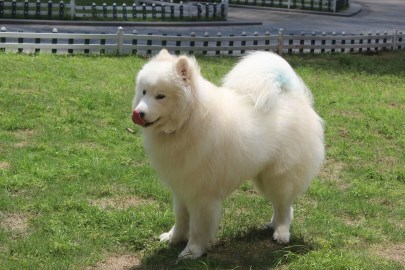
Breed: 2192-n000088-Samoyed